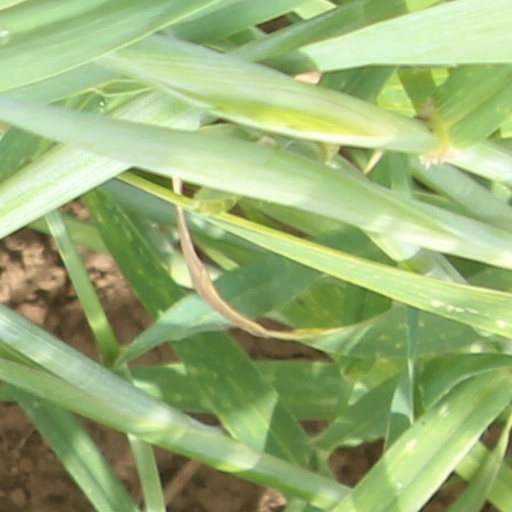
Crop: wheat